Ty Norris

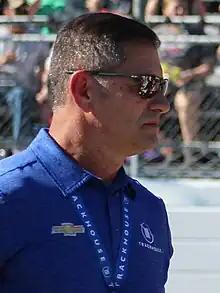
Norris at Martinsville Speedway in 2023

Tyrone Young Norris Jr. (born July 19, 1965) is an American motorsports executive who works for Kaulig Racing as their Chief Business Officer. He previously was a team executive for Dale Earnhardt, Inc., Michael Waltrip Racing, Spire Motorsports and Trackhouse Racing.